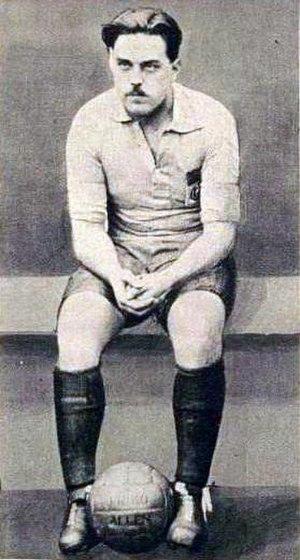
Paul Nicolas en 1924.
Paul Nicolas, né le 4 novembre 1899 à Paris 11ᵉ en France et mort le 3 mars 1959 près de Gy-l'Évêque en France, est un joueur et entraîneur de football français.